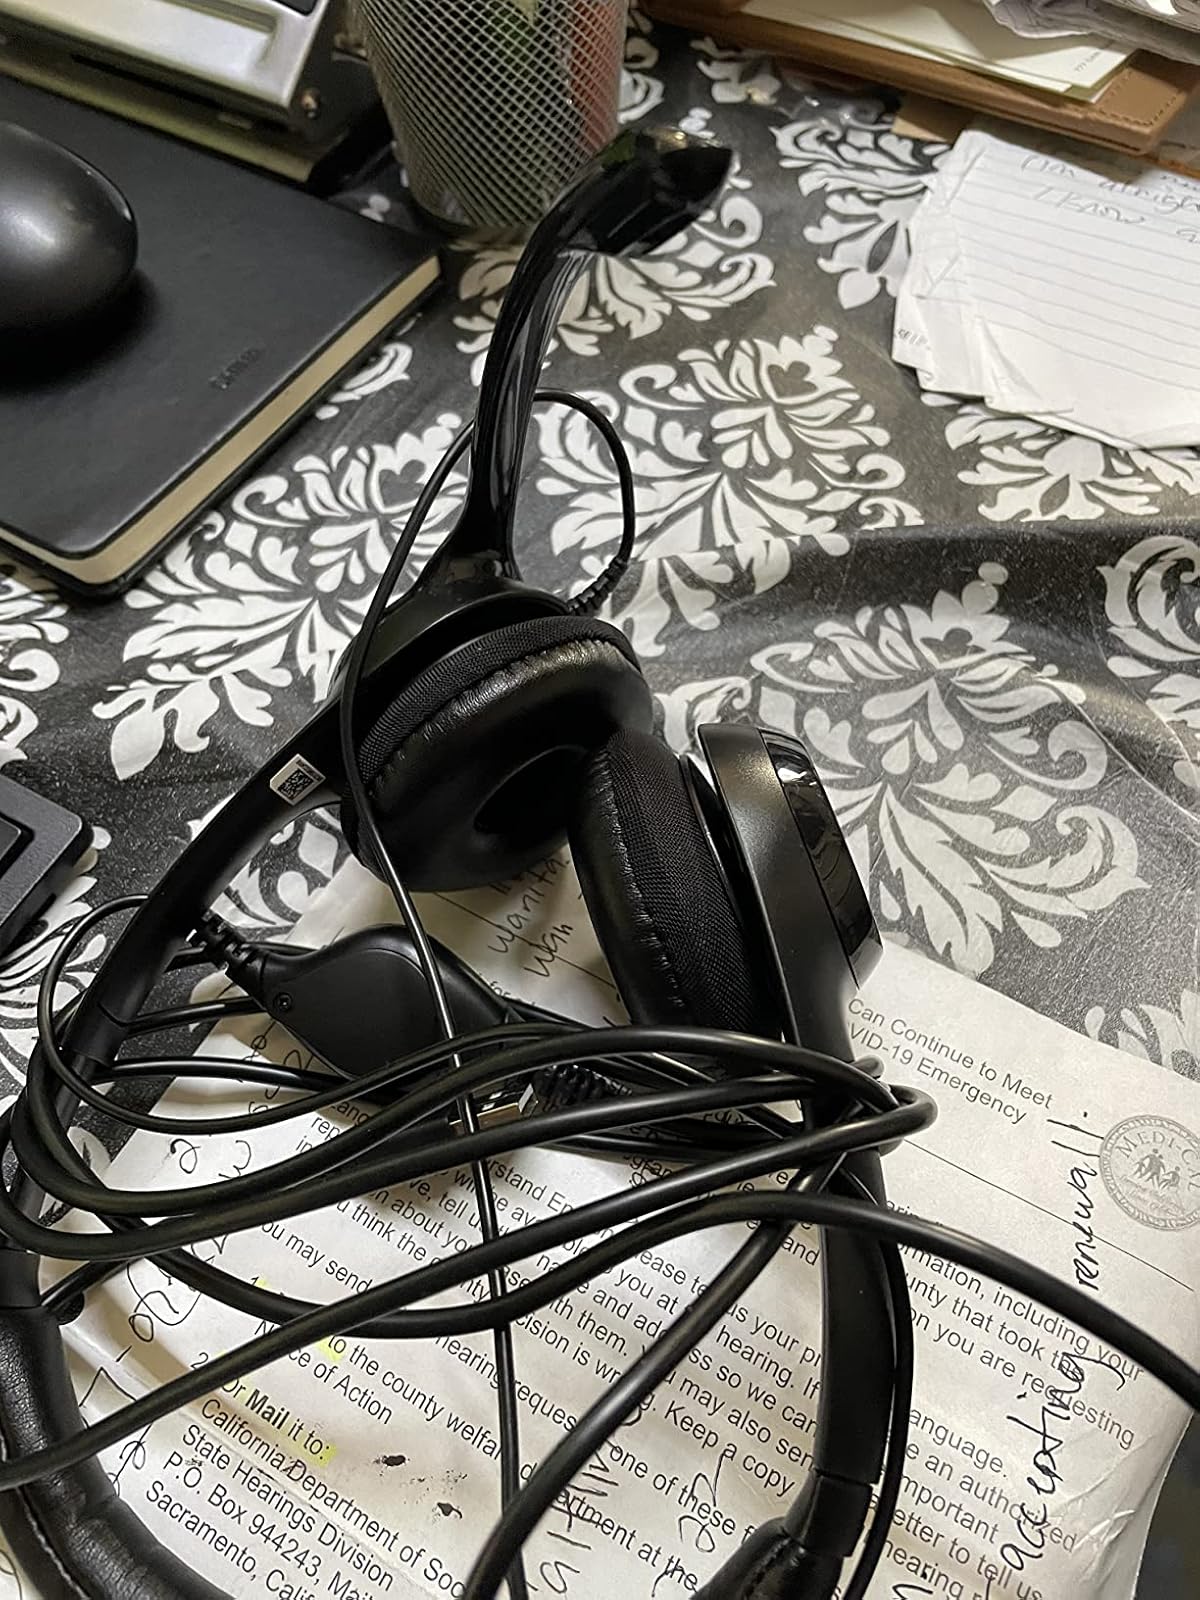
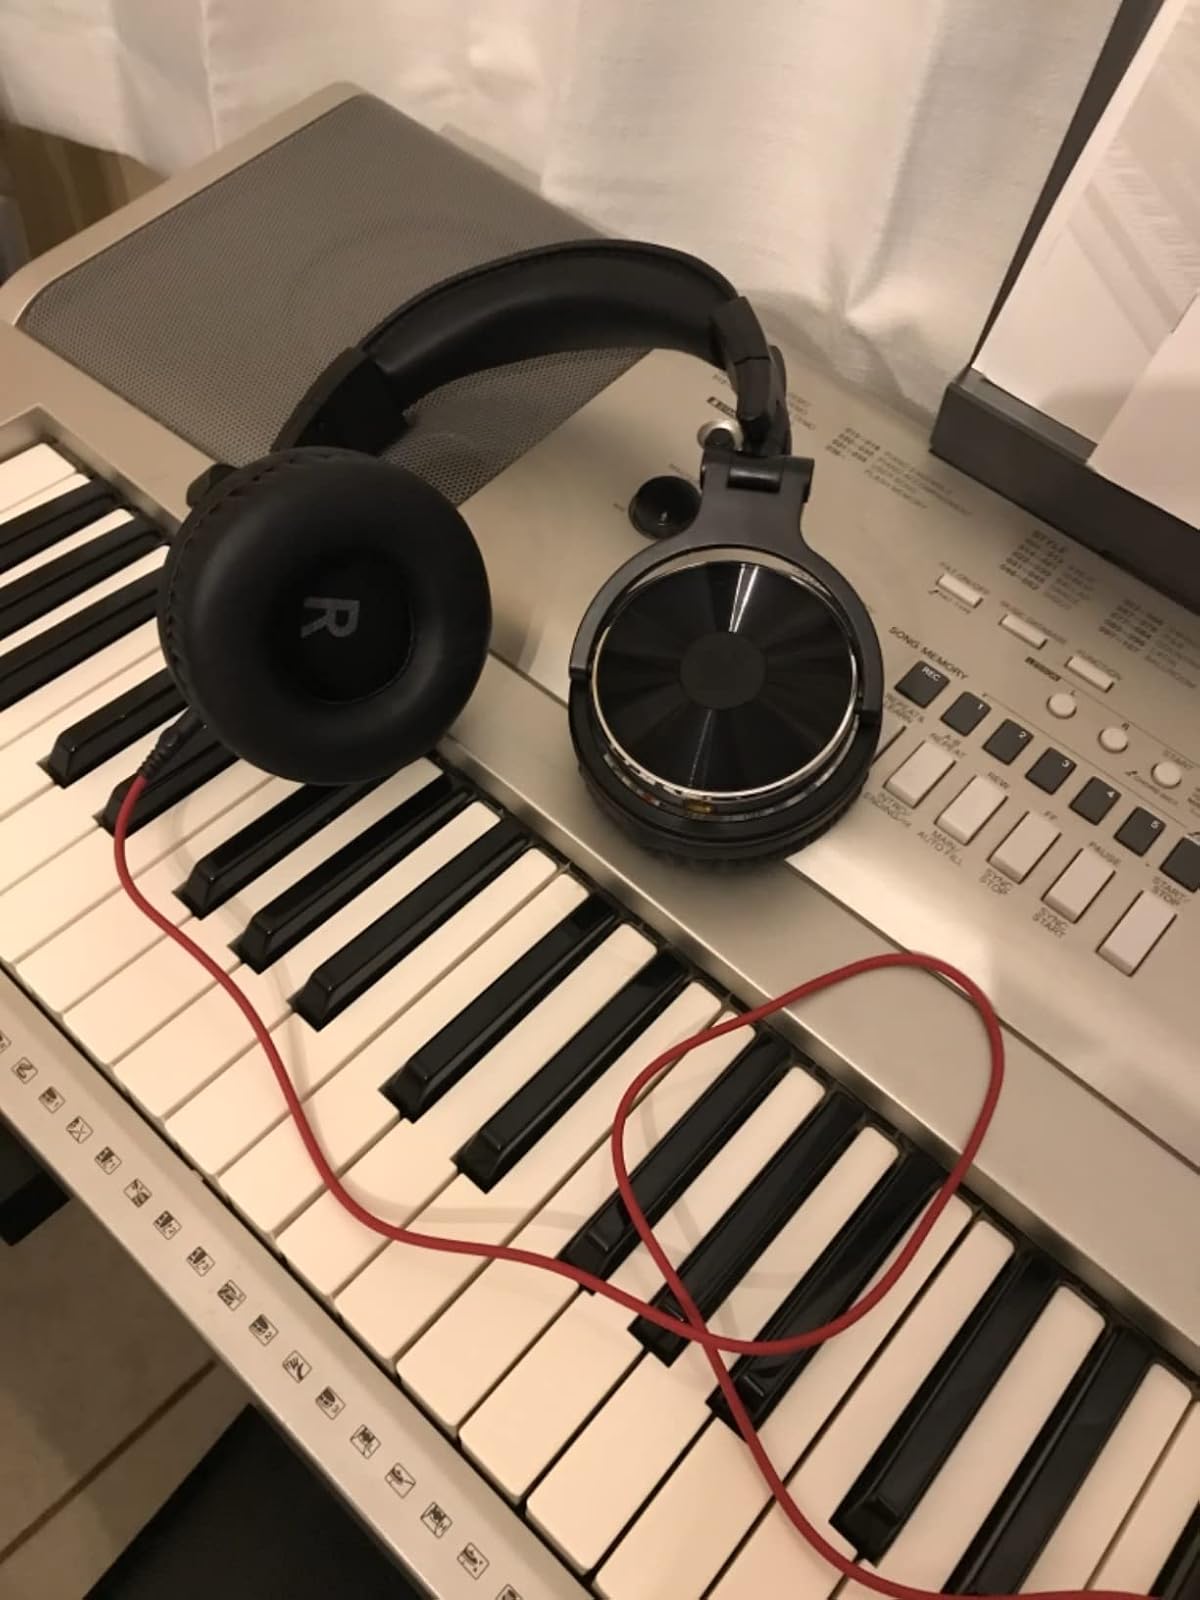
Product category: headphones
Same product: no